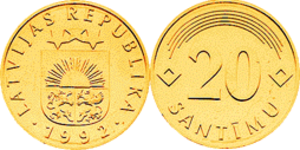
20 santīmu
20 santīmu er en underenhed af lats i Letland. Mønten har en diameter på 21,5 mm, den vejer 4 g og består af en legering af kobber, zink og nikkel. Den er guldfarvet og har en glat rand.